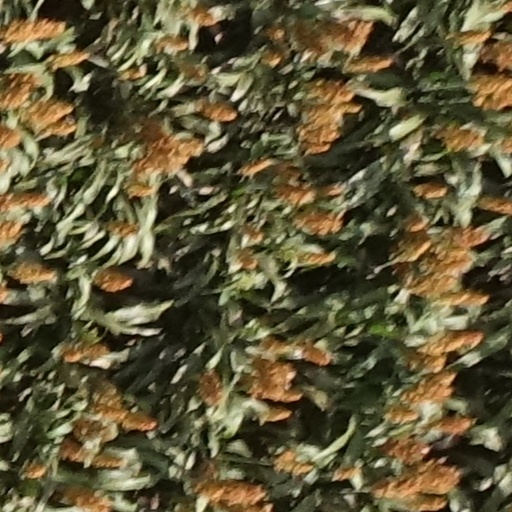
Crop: sorghum